Whitley Castle

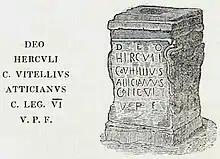
Illustration of an altar to Hercules found at Whitley Castle, from Thomas Sopwith, 1833. The altar is now in Bedford Museum.

Inscriptions on some of the altars found at Epiacum provide evidence of the Roman army units garrisoning the fort. One of these is inscribed "DEO HERCVLI C VITELLIVS ATTICIANVS > LEG VI V P F" ("To the god Hercules, Gaius Vitellius Atticianus, Centurion of the Legio VI Victrix, Loyal and Faithful, [erected this].") This was a regular army legion based at York.